Uniform Commercial Code

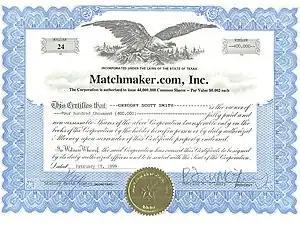
A stock certificate, as distinct from a dematerialized interest in a security

The ownership of securities is governed by Article 8 of the Uniform Commercial Code (UCC). This Article 8, a text of about 30 pages, underwent important recasting in 1994. That update of the UCC treats the majority of the transfers of interests in securities as transfers of interests in securities entitlements in issues held primarily by two American central securities depositories, respectively The Depository Trust Company (DTC) primarily for securities issued by corporations and the Federal Reserve for securities issued by the U.S. Treasury Department. In this centralised intermediated system, the title transfer of the interests in the securities to the investor does not take place at the time of the registration of shares in the issue with the issuer's registrar for the investor, but rather within the intermediated systems custodied and managed by DTC or by the Federal Reserve.